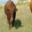
Label: cattle